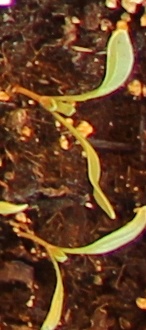
Label: Sugar beet